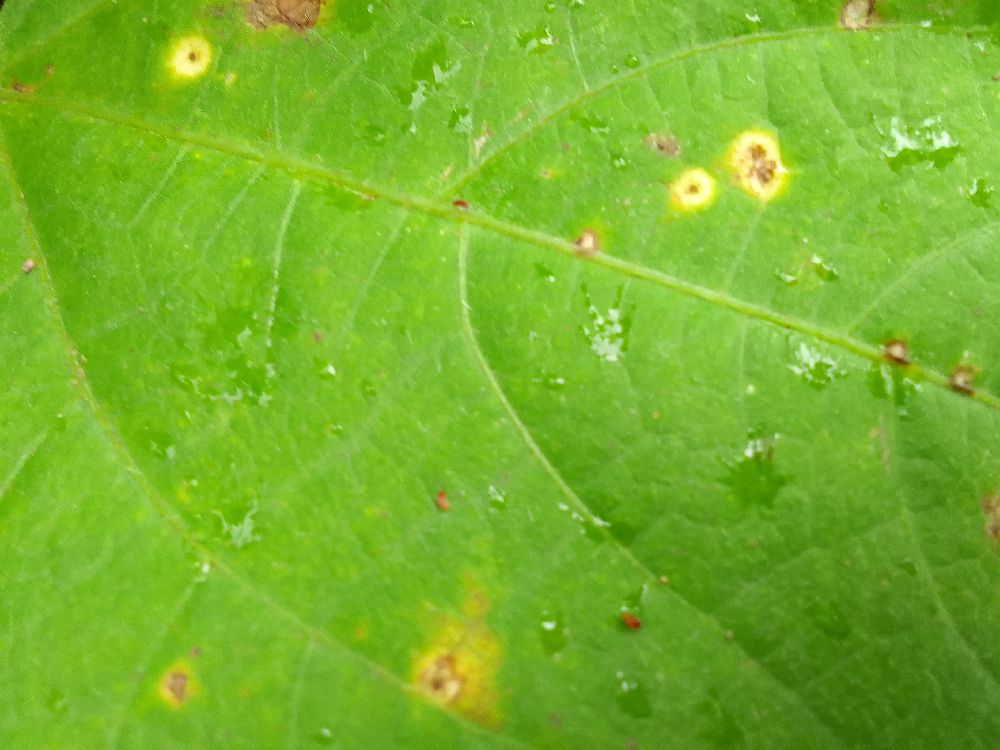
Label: rust